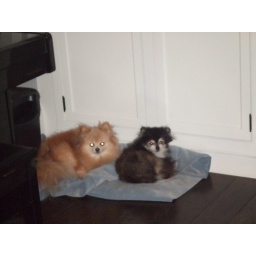
The girls had to huddle to keep warm in our drafty old house on this cool October morning